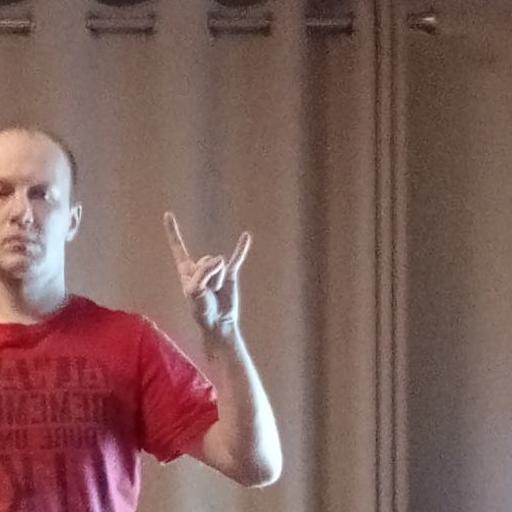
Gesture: rock